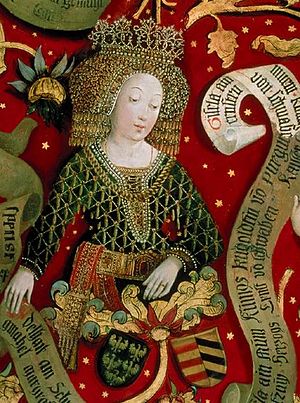
Markgrevinde Adelheid
Markgrevinde Adelheid
Markgrevinde Adelheid var søster til Peter Orseolo, som var konge af Ungarn. Adelheid var født Frowiza af Venedig, men skiftede navn da hun blev gift med markgreve Adalbert af Østrig. Hendes forældre var doge Ottone Orseolo af Venedig og prinsesse Grimelda af Ungarn.